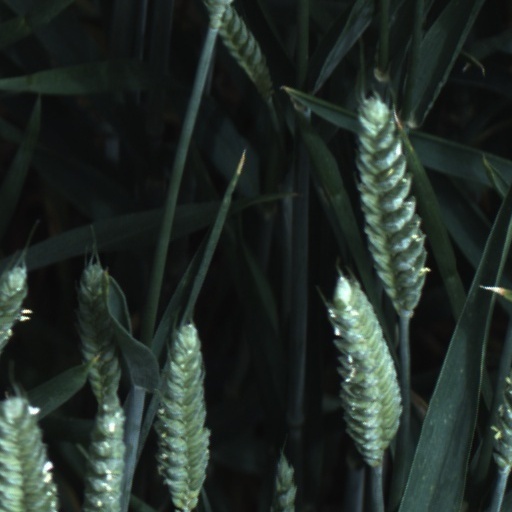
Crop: wheat